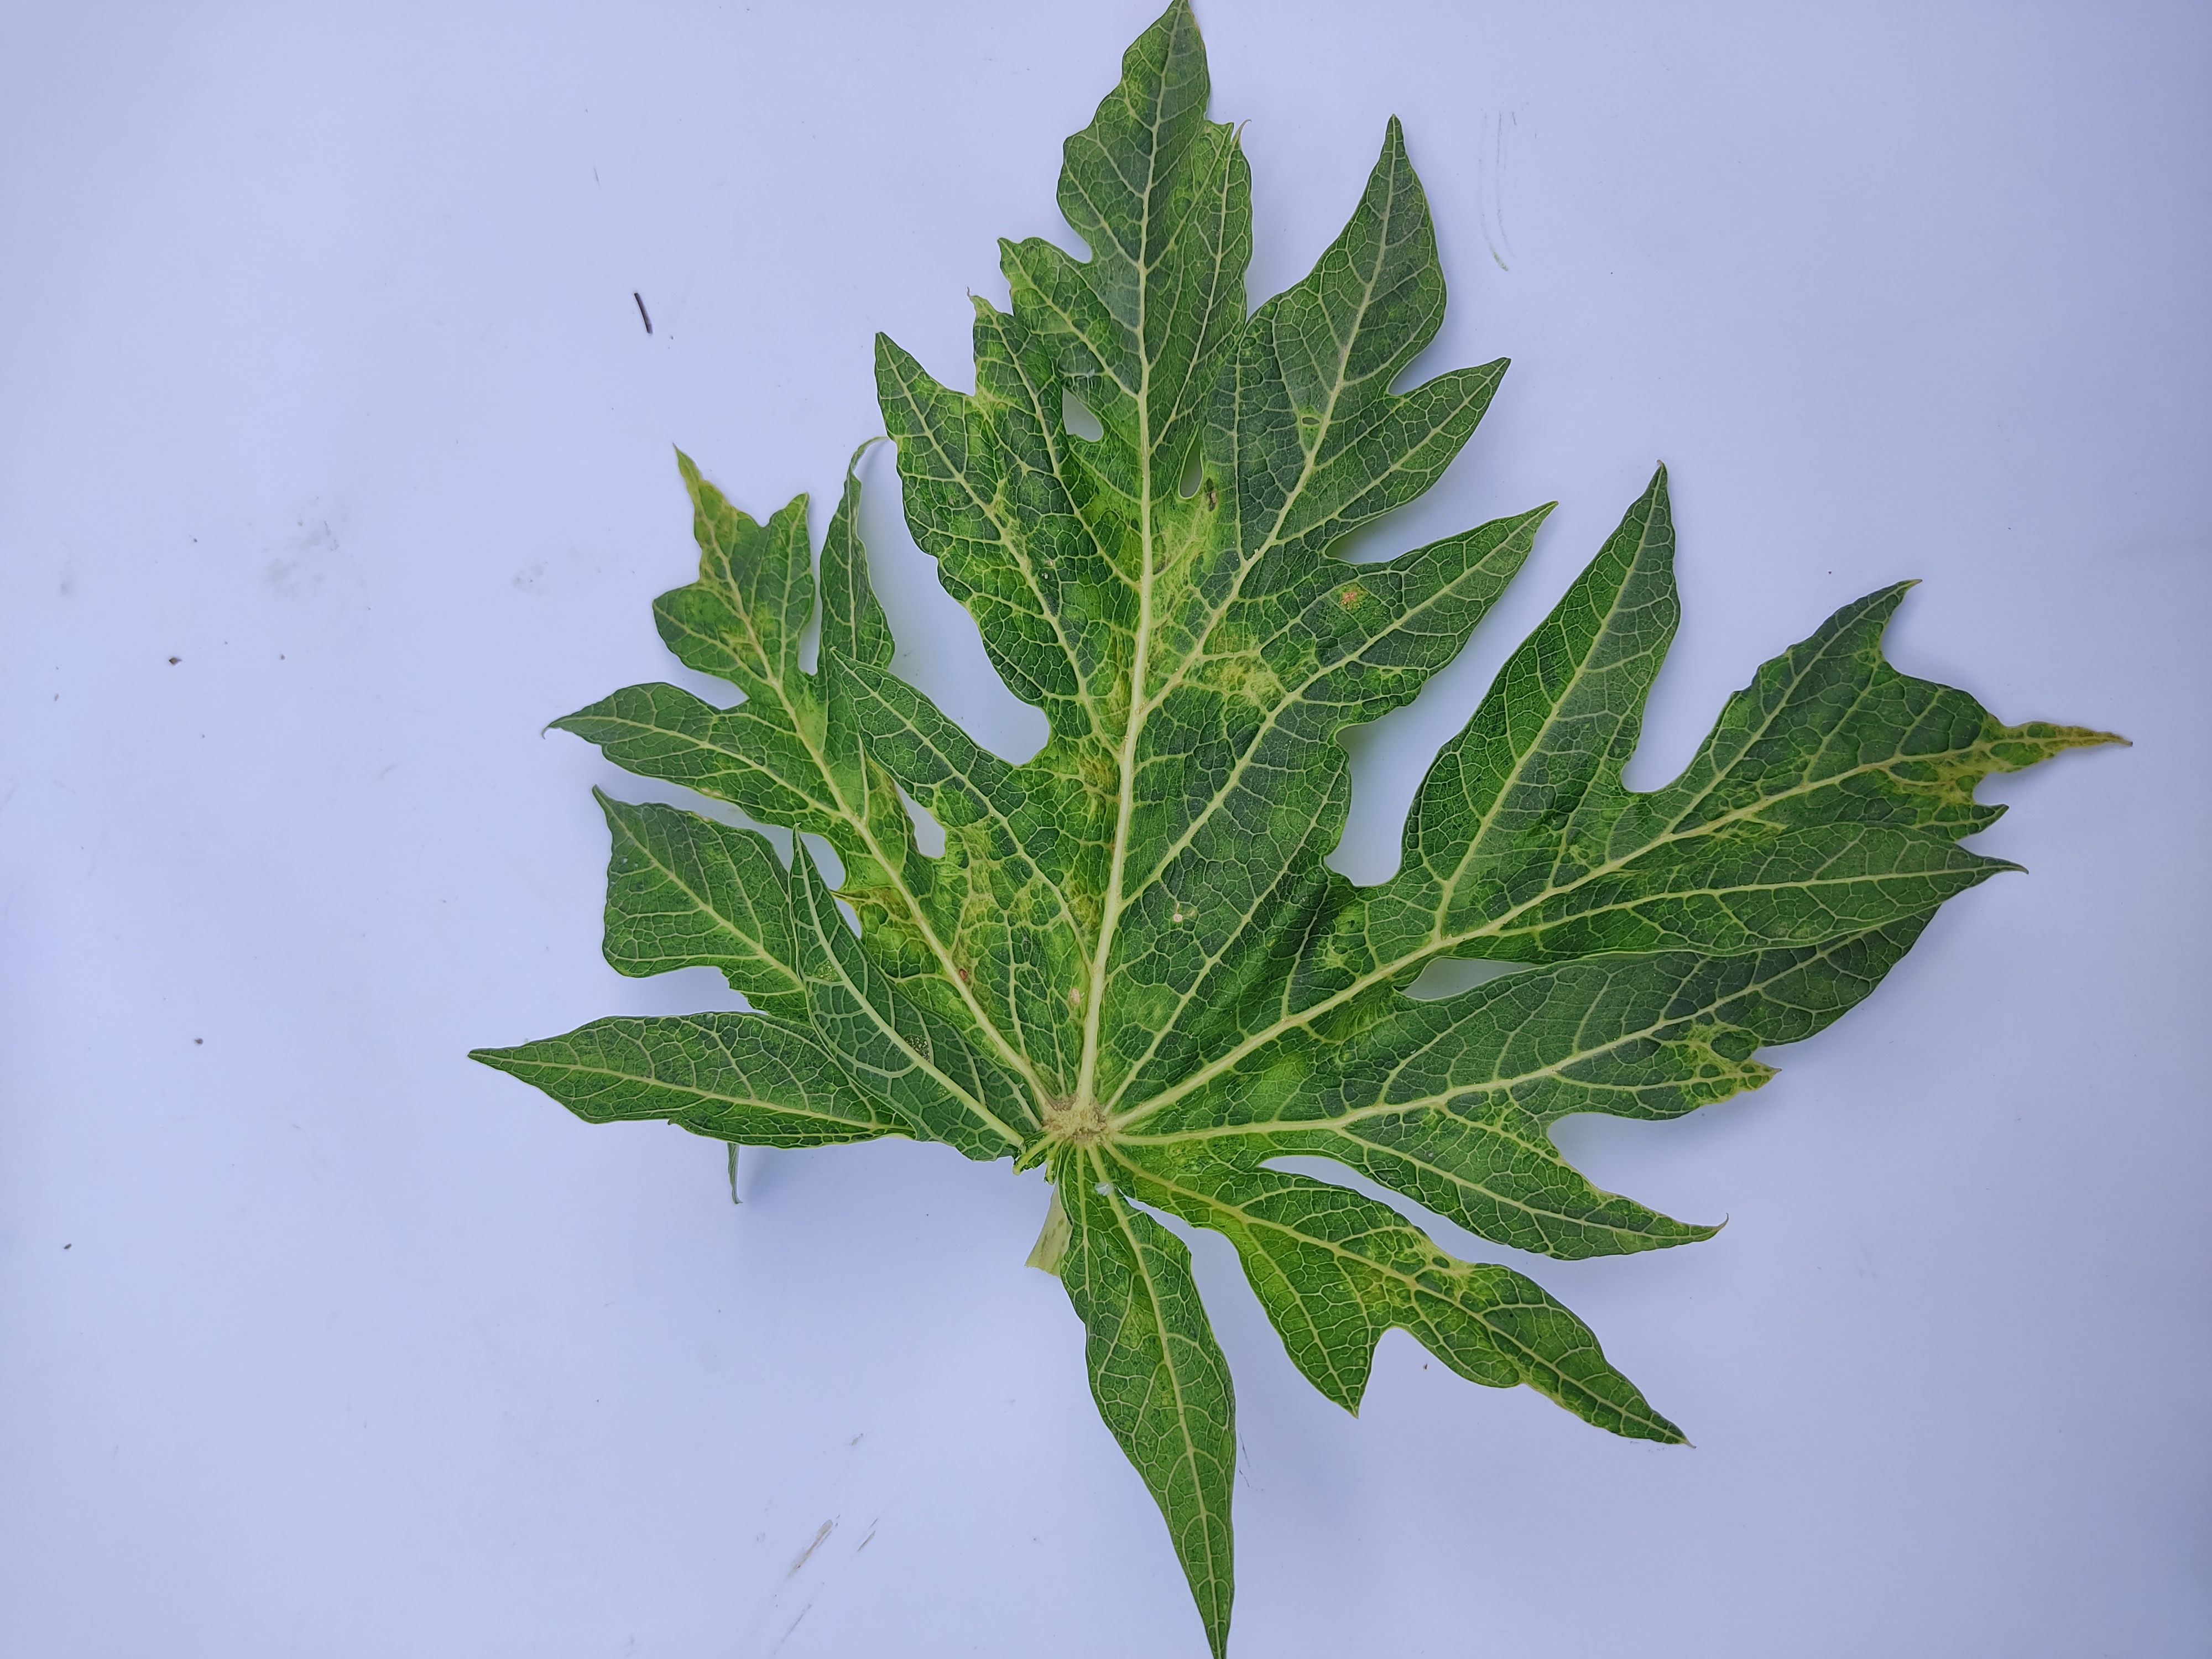
Label: Mosaic